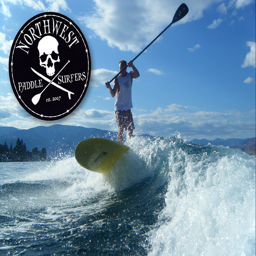
A guy standing on a surf board with a big paddle.
A man balances on a paddle board while riding a wave.
a man is riding a surfboard out on a wave
The man surfs on a wave with a paddle.
Man holding paddle in air on surfboard with patch in corner